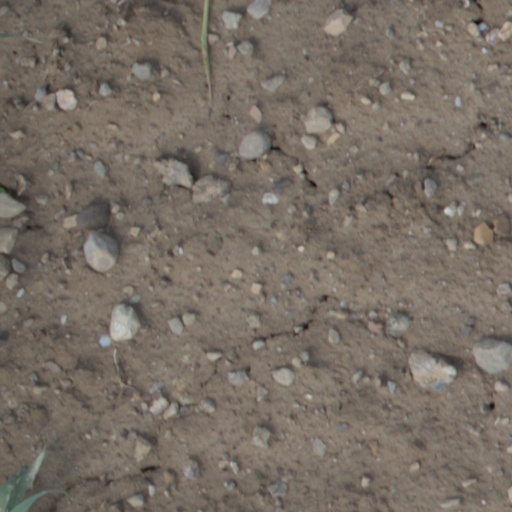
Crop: wheat